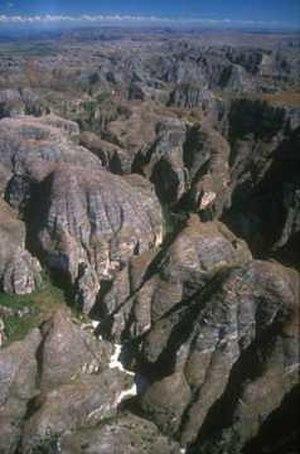
Le massif du Makay est un massif montagneux de Madagascar situé au nord du massif de l'Isalo, dans l'ouest du pays. Le grès du Jurassique forme un relief ruiniforme, d'origine érosif, sur le site. Il bénéficie d'une hydrographie abondante et abrite une biodiversité remarquable, dont plusieurs espèces endémiques et plusieurs types de lémuriens. Malgré les perturbations occasionnées par les activités humaines, une forêt-galerie relictuelle existe toujours dans les crevasses du massif.